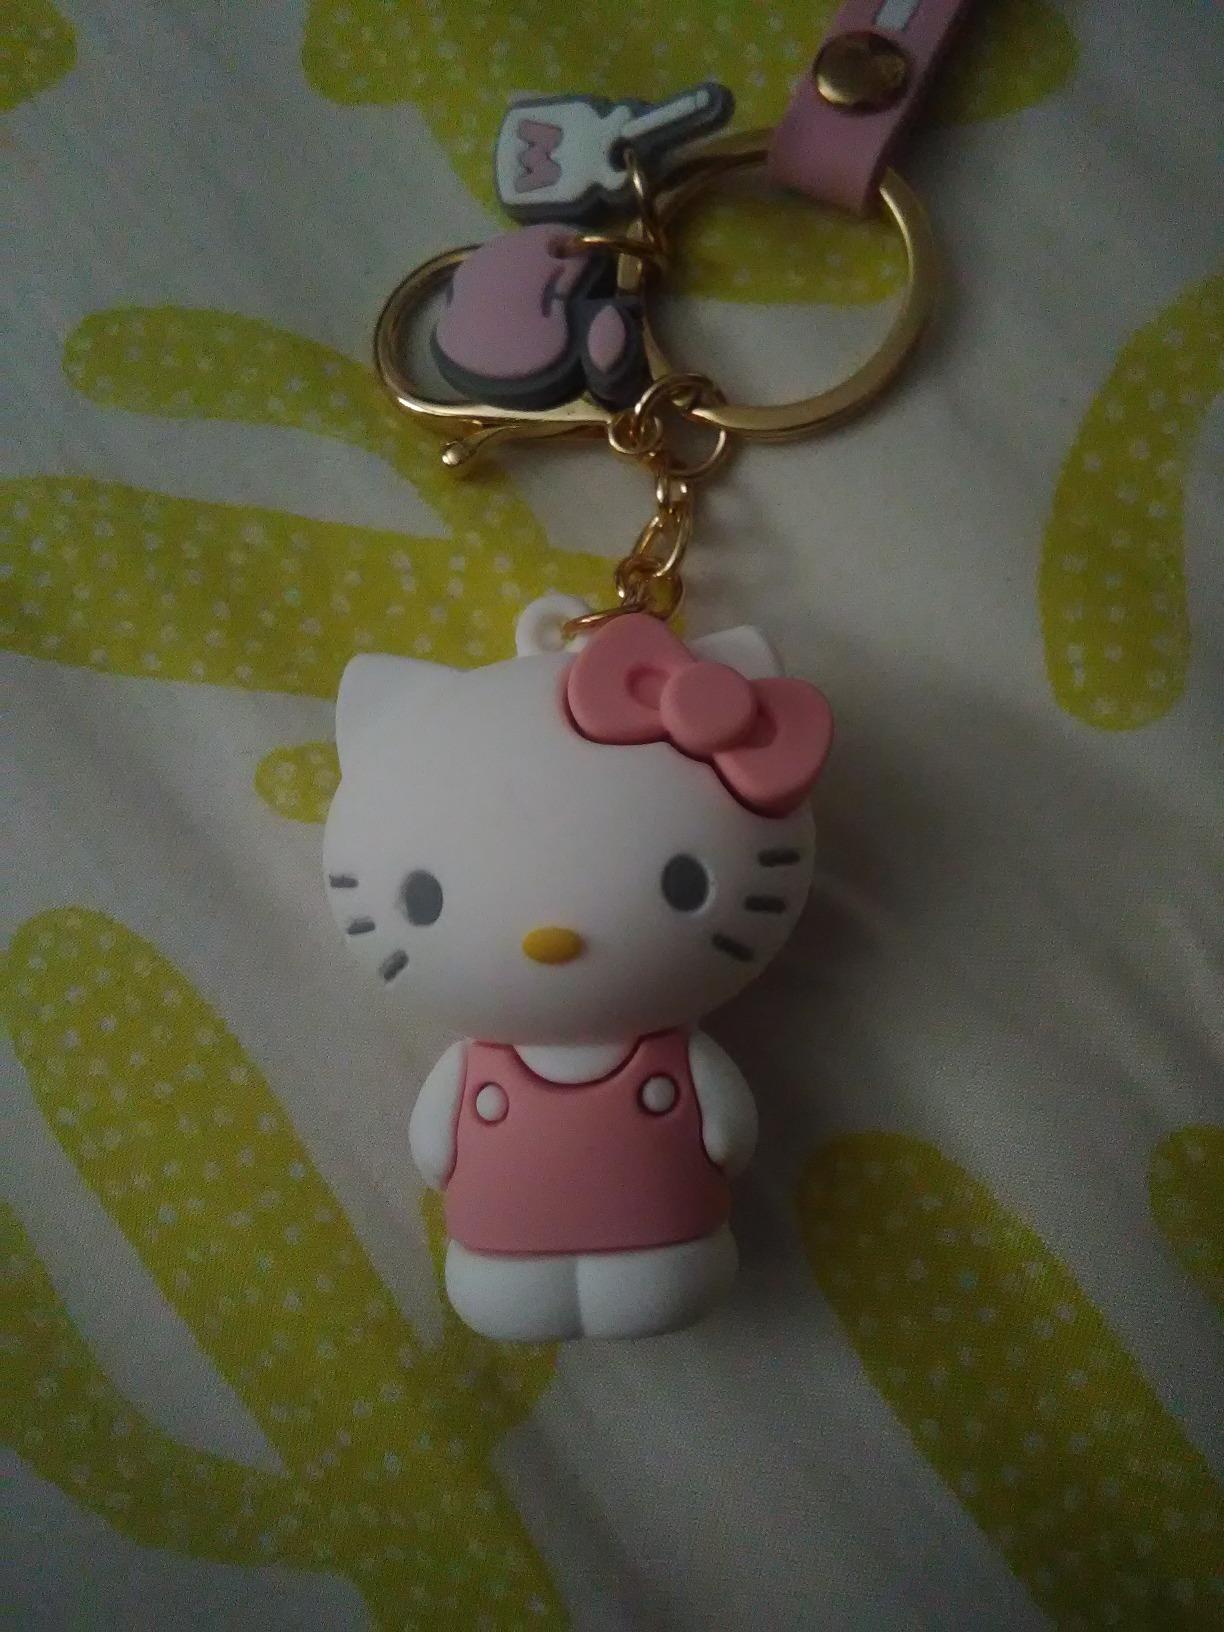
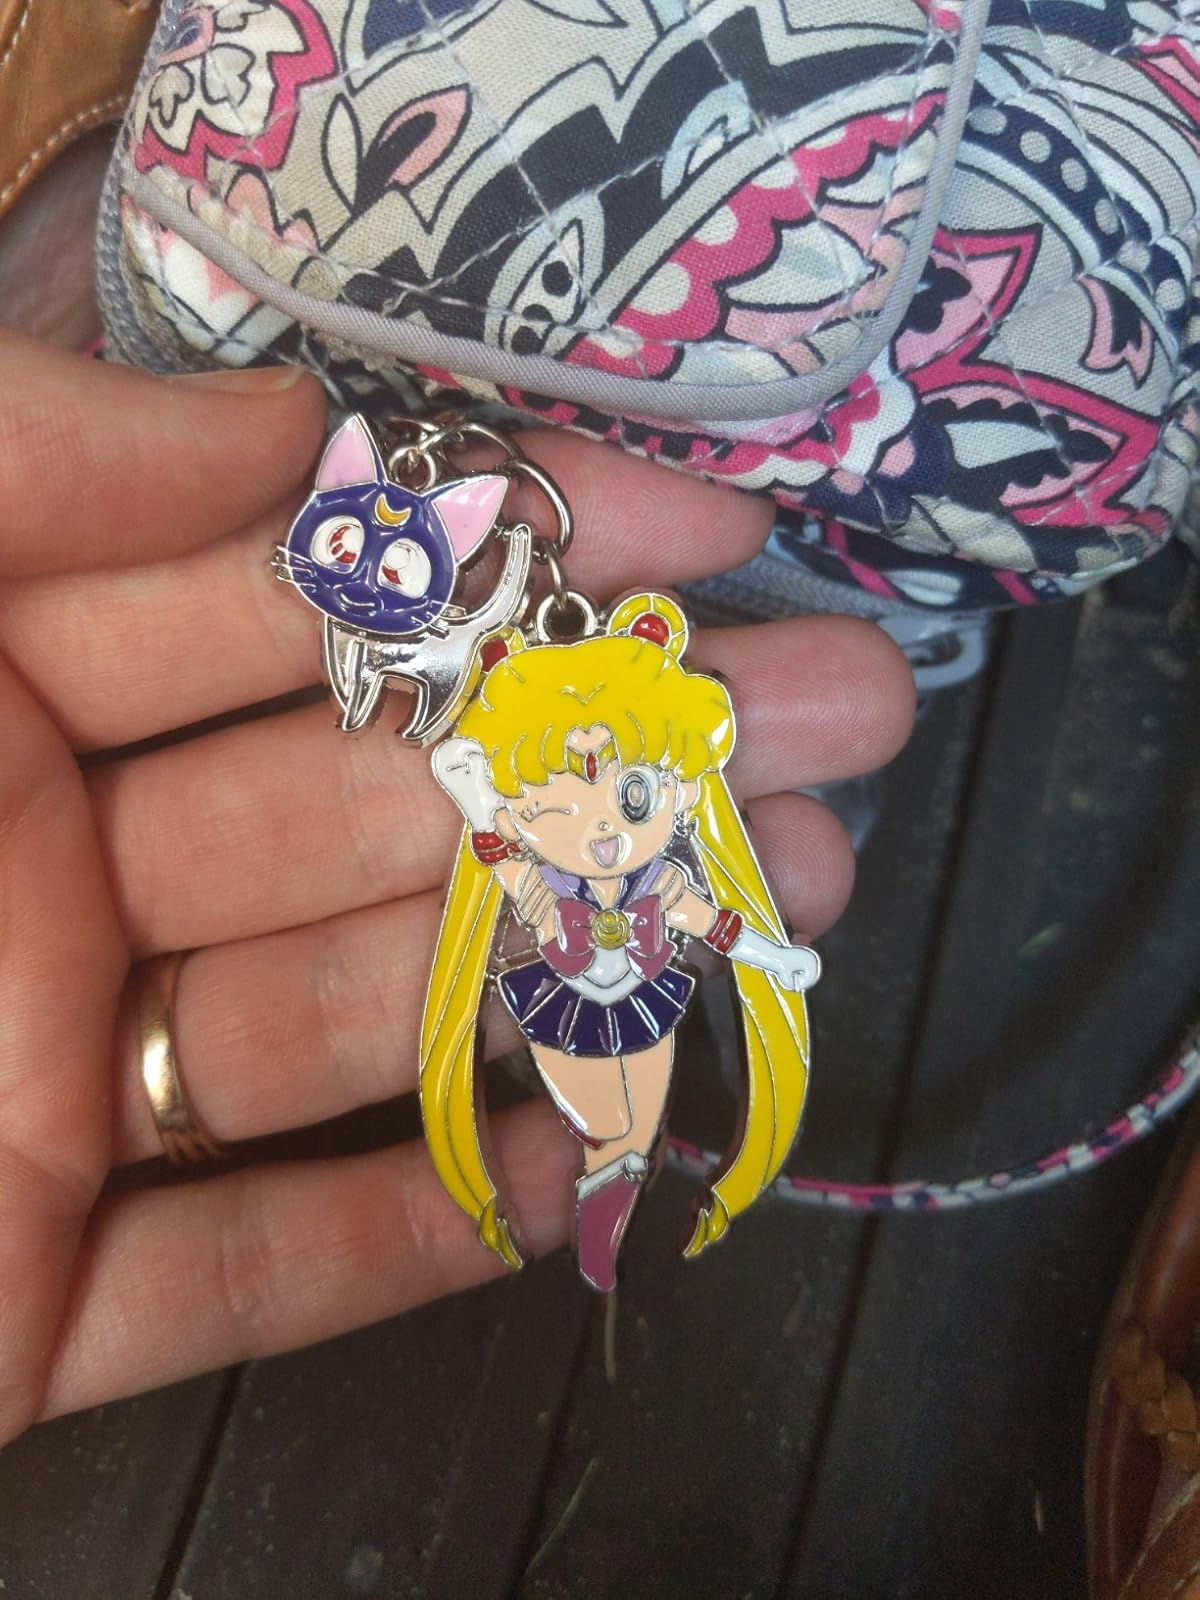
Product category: accessories_keychain
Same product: no